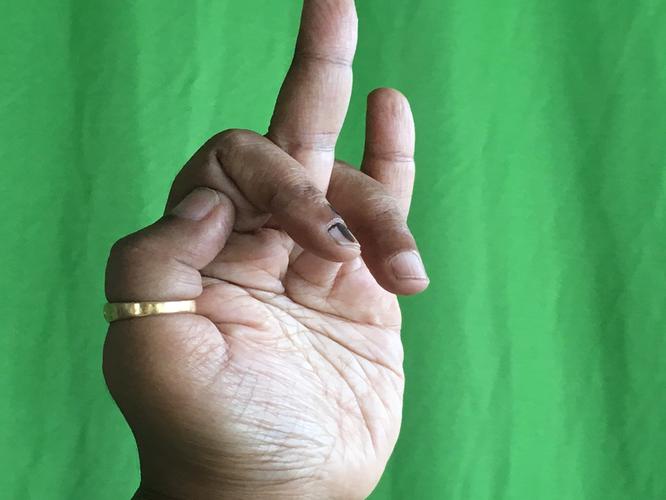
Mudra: Shukatundam
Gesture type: single_hand